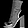
Label: Ankle boot